Fred B. Norman

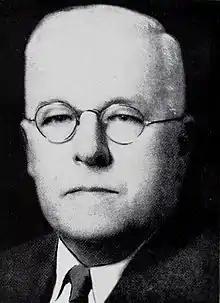
Frontispiece of 1950s "Fred Berthold Norman, Late a Representative".

Fred Barthold Norman (March 21, 1882 – April 18, 1947) was a U.S. Representative from Washington.